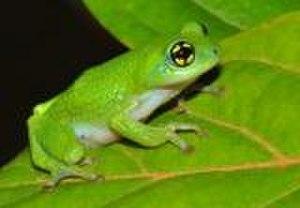
Raorchestes chalazodes est une espèce d'amphibiens de la famille des Rhacophoridae.